Asunción

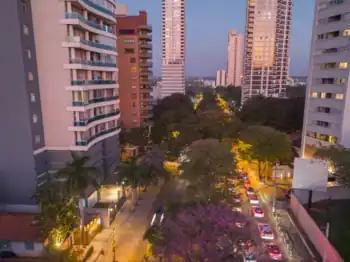
Santa Teresa Avenue

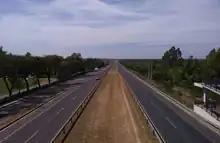
Ñu Guazú highway

The economic development of the country is reflected in the city by how in recent years construction (infrastructure) has grown rapidly due to the great demand for foreign investment. In addition, Asunción ranks sixth as the most profitable city in Latin America. The most important companies, businesses, and investment groups have their headquarters in Asunción. Commerce has expanded considerably in recent years stretching towards the suburbs where shopping malls and supermarkets have been built. Paraguay's only stock exchange, the BVPASA, is located here. The city is the economic center of Paraguay, followed by Ciudad del Este and Encarnación.